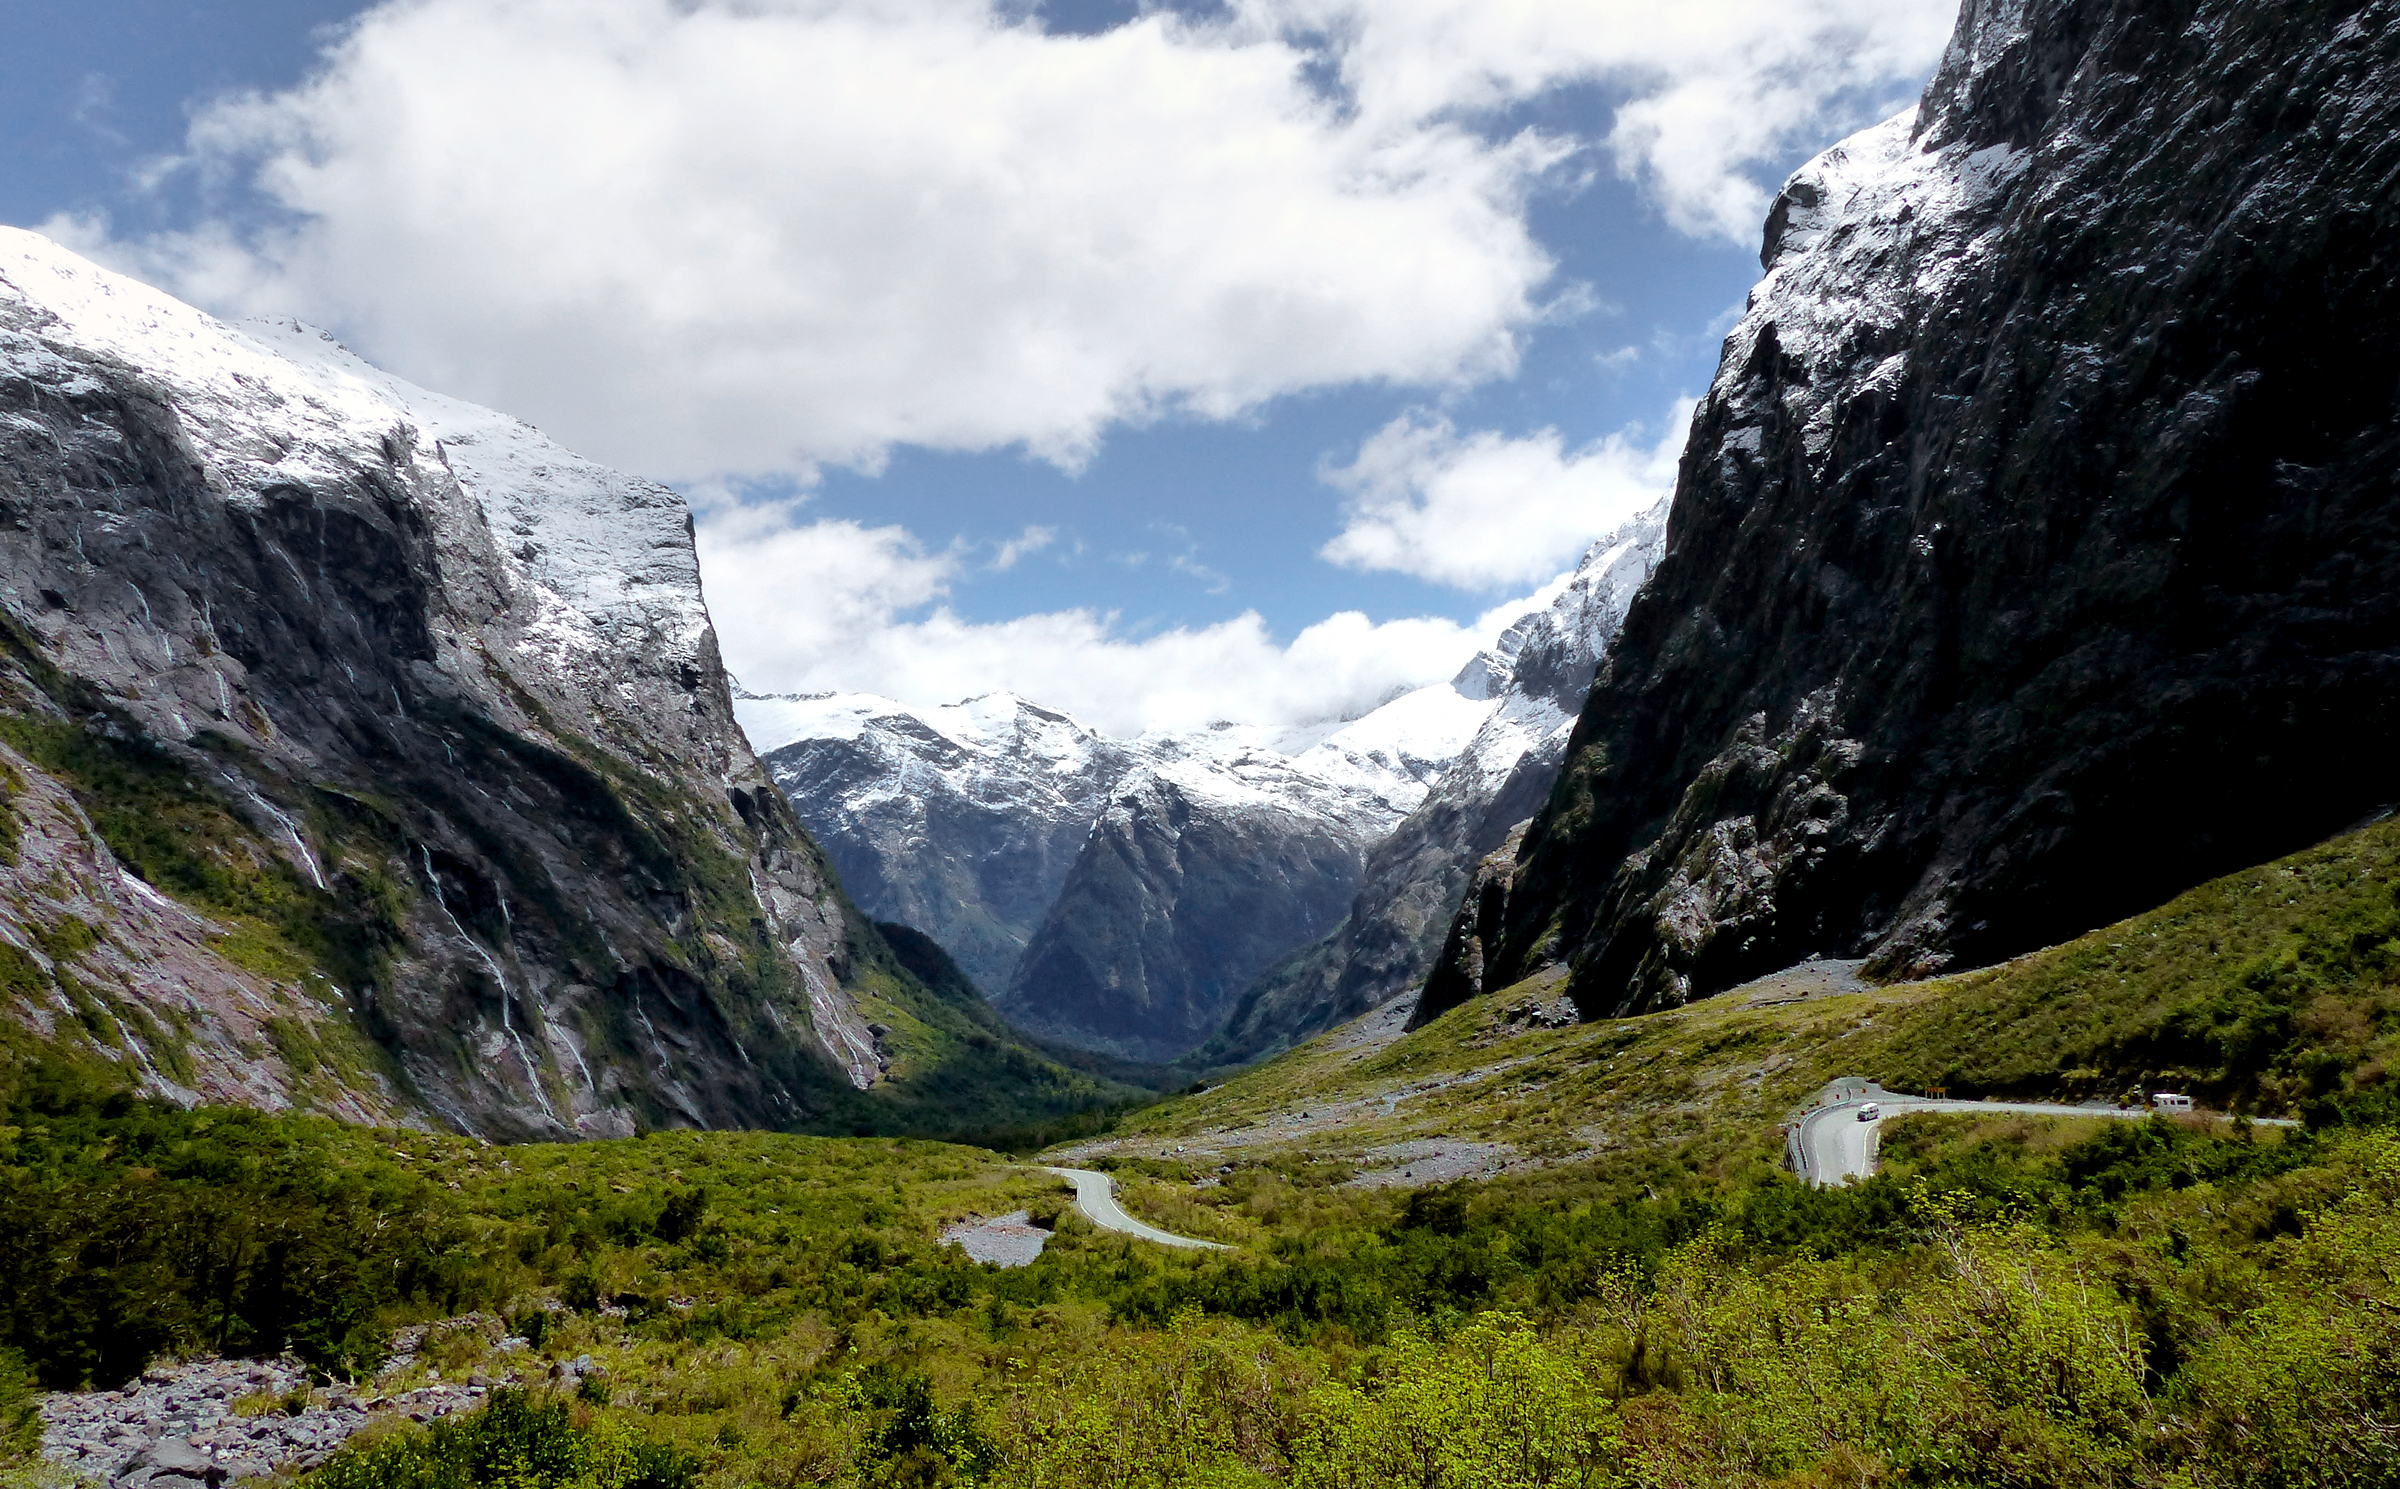
landscape, nature, wilderness, walking, mountain, snow, adventure, valley, mountain range, glacier, fjord, highland, ridge, canyons, mountains, alps, plateau, geotagged, flickrelite, fell, cirque, bridgecamera, fiordlandnationalpark, panasonicdmcfz200, newzraland, loch, landform, mountain pass, geographical feature, mountainous landforms, glacial landform